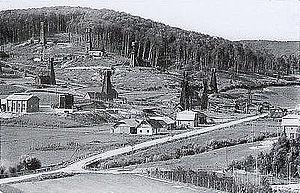
L'industrie pétrolière en Galicie orientale, du milieu du XIXᵉ siècle aux années 1980, représente une part importante de la production pétrolière en Europe. Elle se concentre dans les districts de Drohobych et Boryslav. Cette région appartient à l'Empire d'Autriche, devenu en 1867 l'Empire austro-hongrois, puis, de 1918 à 1939, à la Pologne. Disputée pendant les deux guerres mondiales où elle alimente en pétrole l'Allemagne et ses alliés, elle devient en 1945 une partie de la république soviétique d'Ukraine, puis de l'Ukraine indépendante à partir de 1991. La production décline et devient marginale à la fin du XXᵉ siècle.